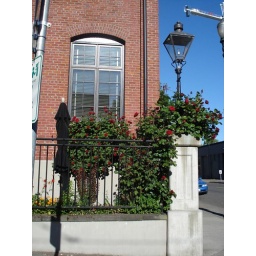
Beautiful red roses on condos in the Pearl District.